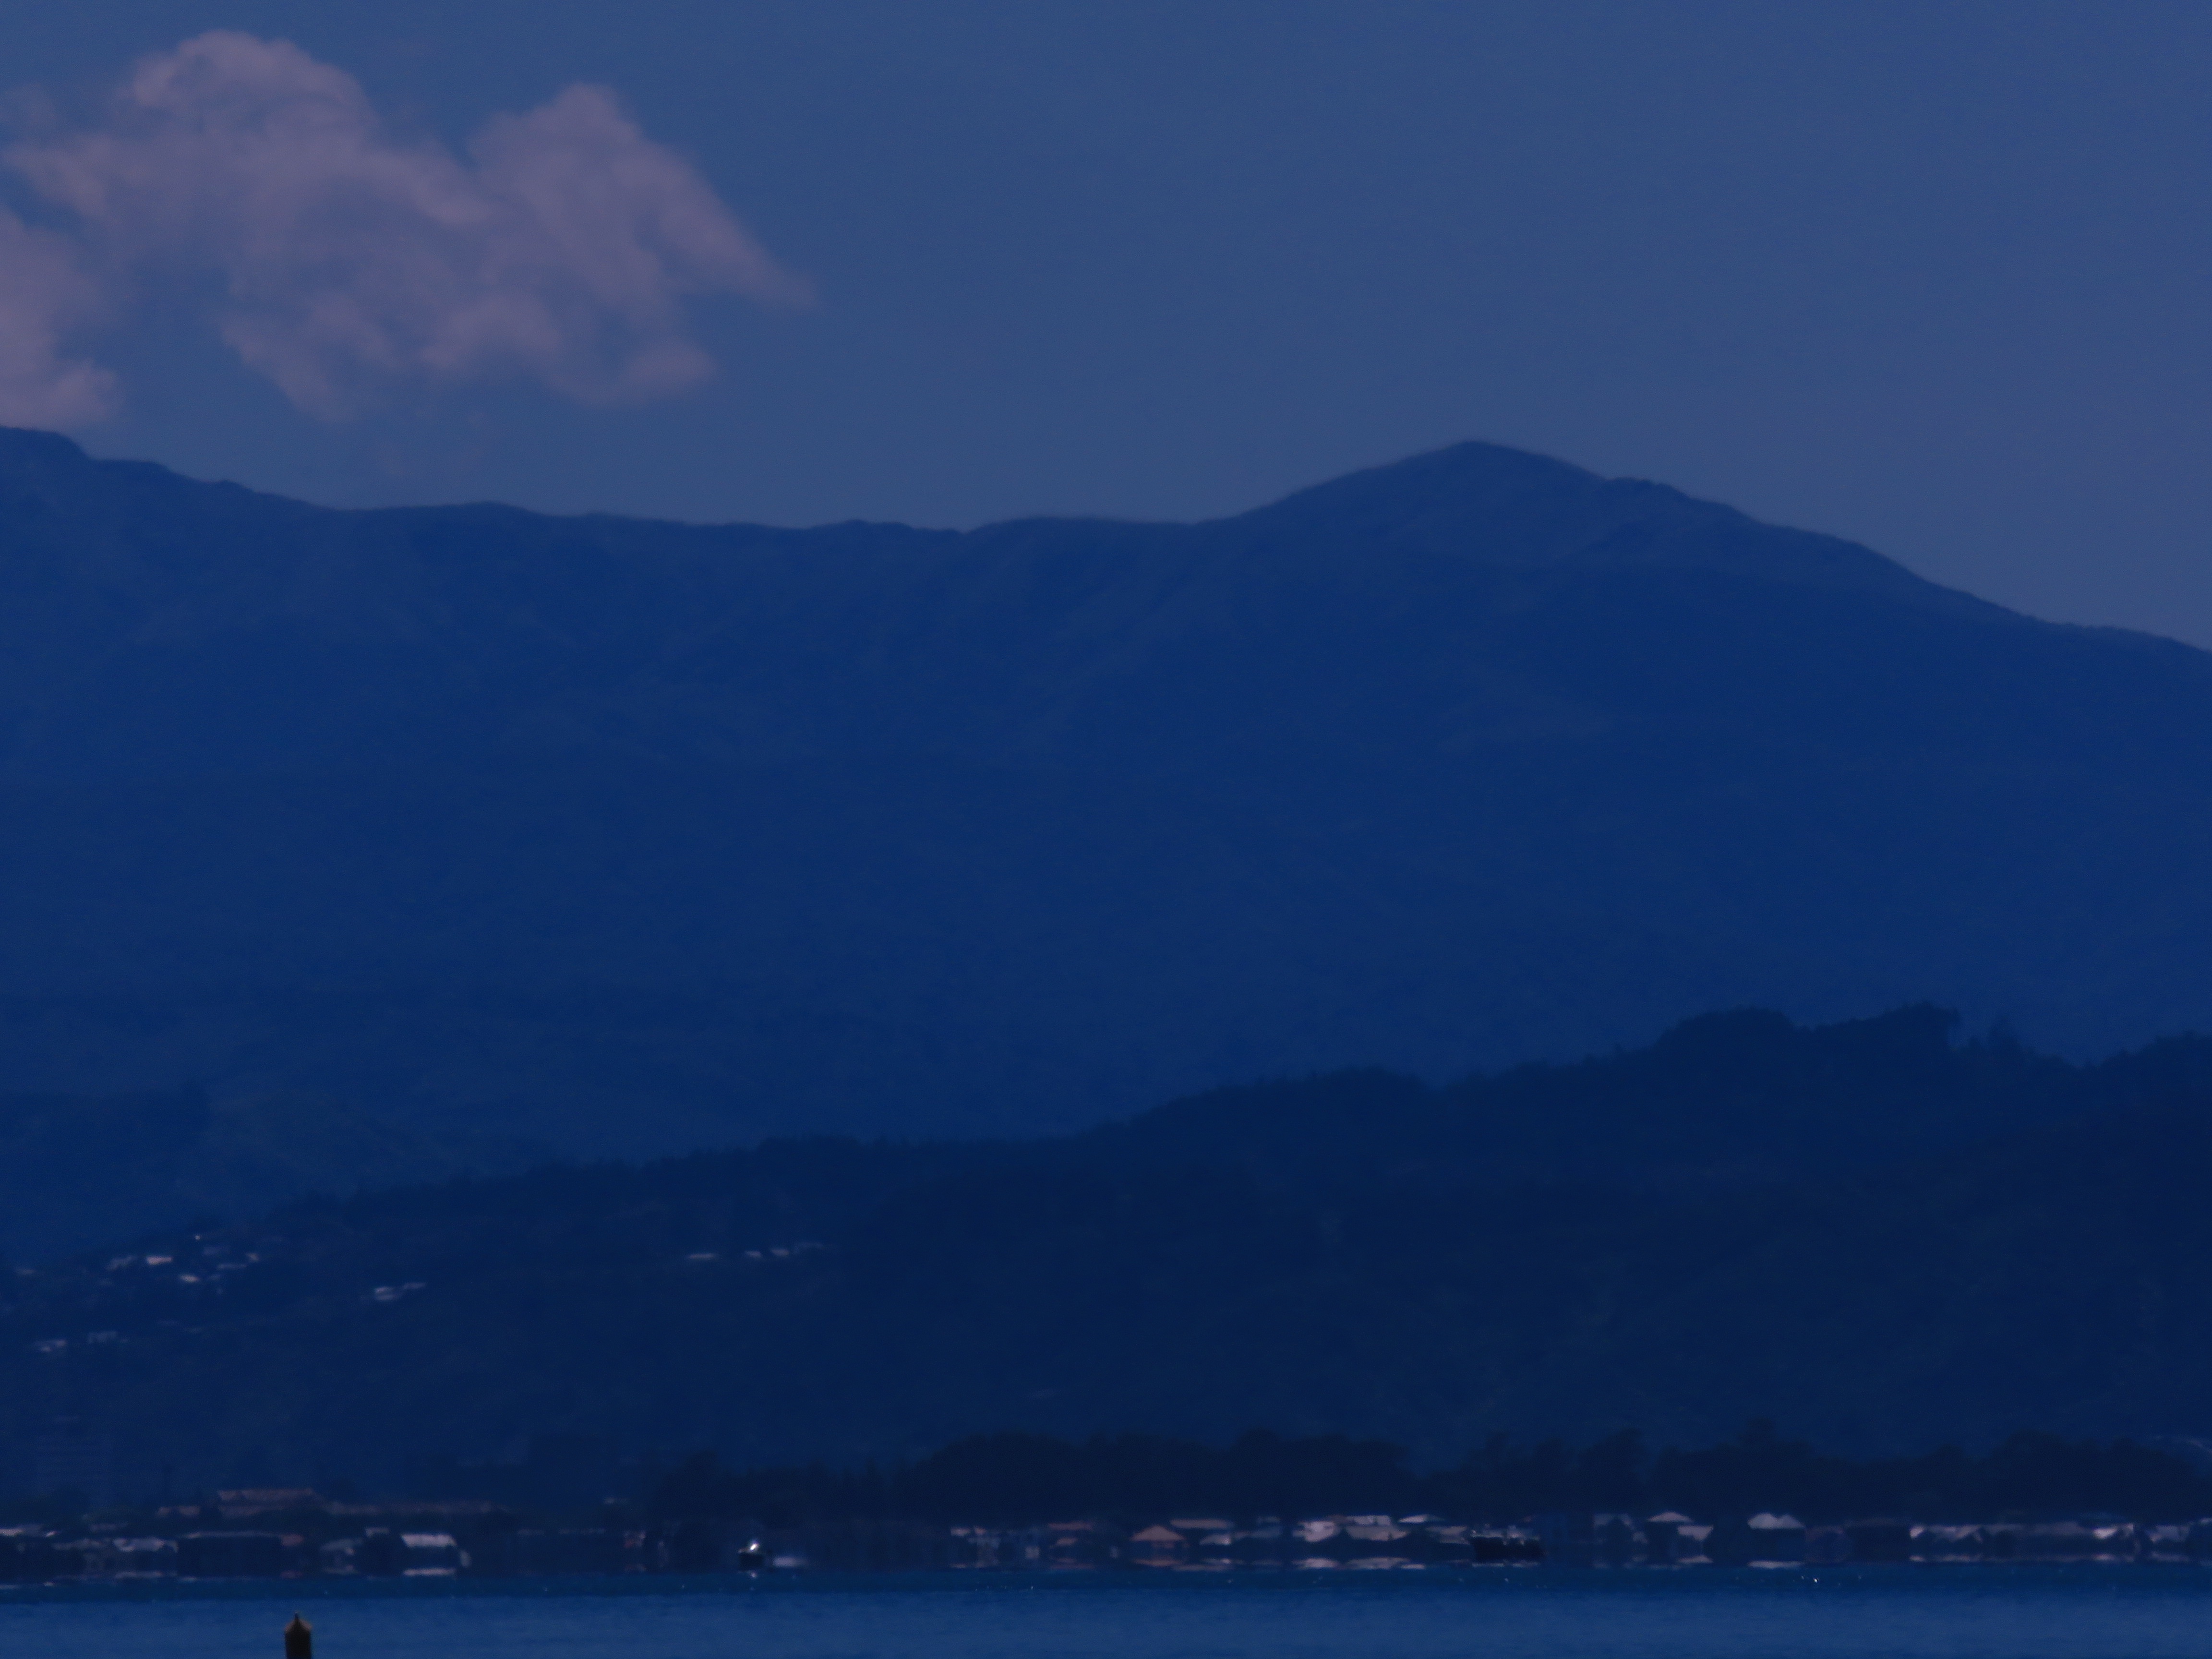
sea, coast, ocean, horizon, mountain, snow, cloud, sky, morning, hill, wave, lake, dawn, mountain range, dusk, evening, bay, fjord, body of water, loch, landform, atmospheric phenomenon, mountainous landforms